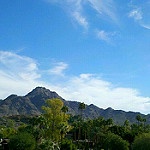
Scene: Outdoor